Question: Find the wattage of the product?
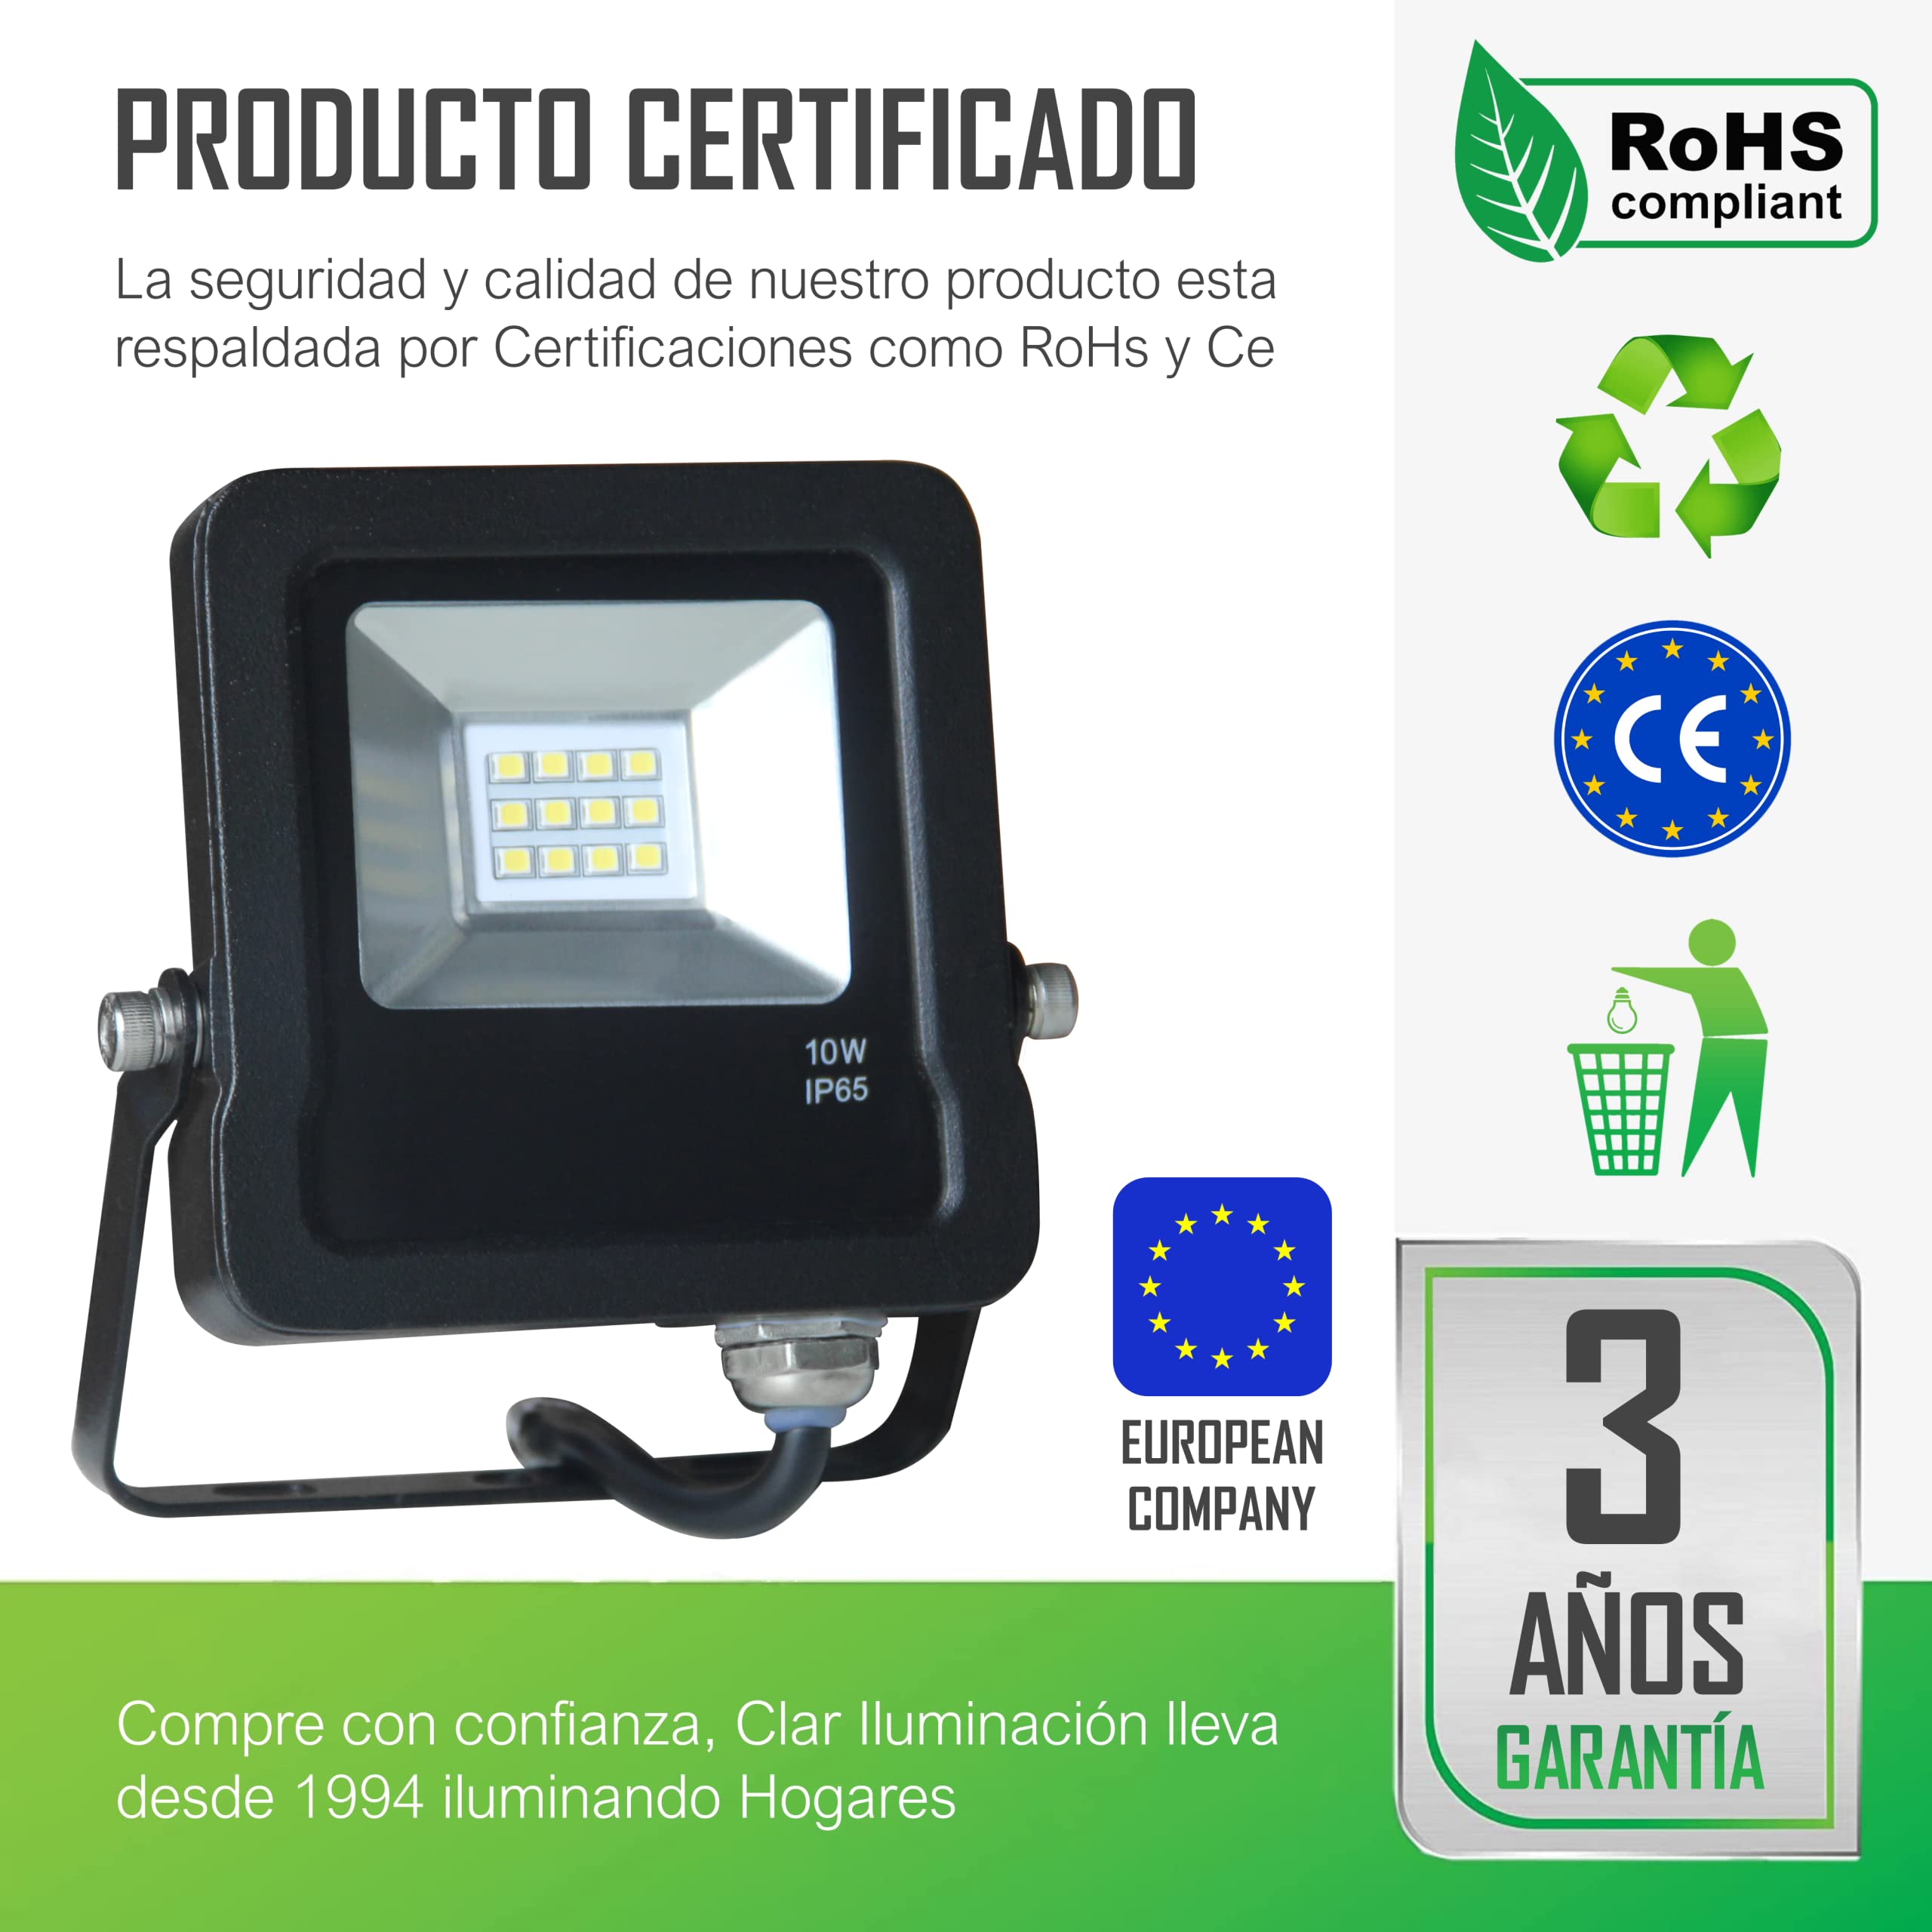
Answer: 10.0 watt